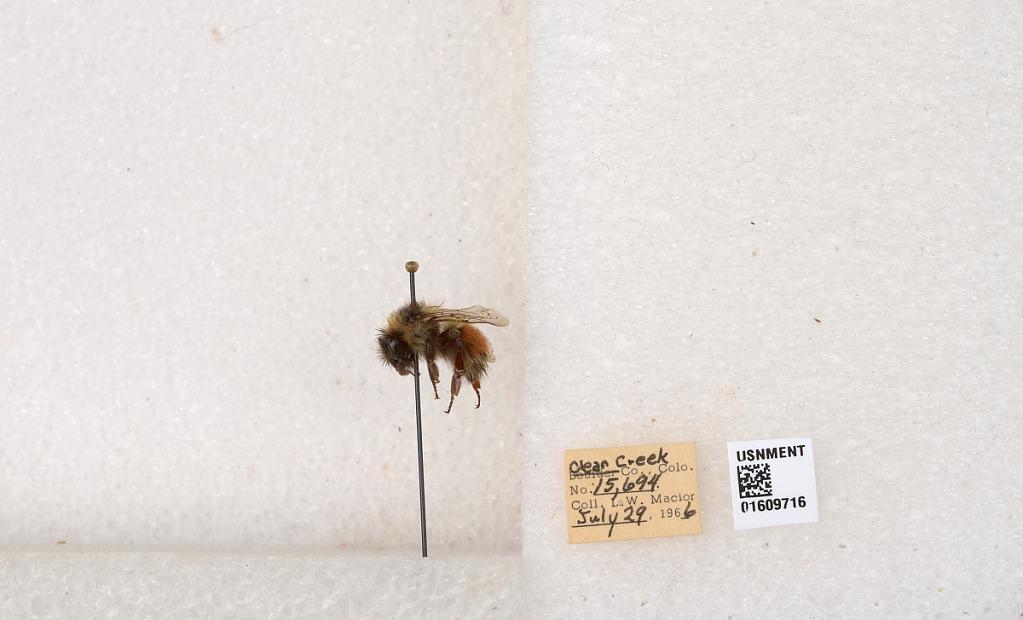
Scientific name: Bombus (Pyrobombus) sylvicola Kirby
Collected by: L. Macior
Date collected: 1966-7-29
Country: United States
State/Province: Colorado
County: Clear Creek
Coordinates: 39.6856, -105.645